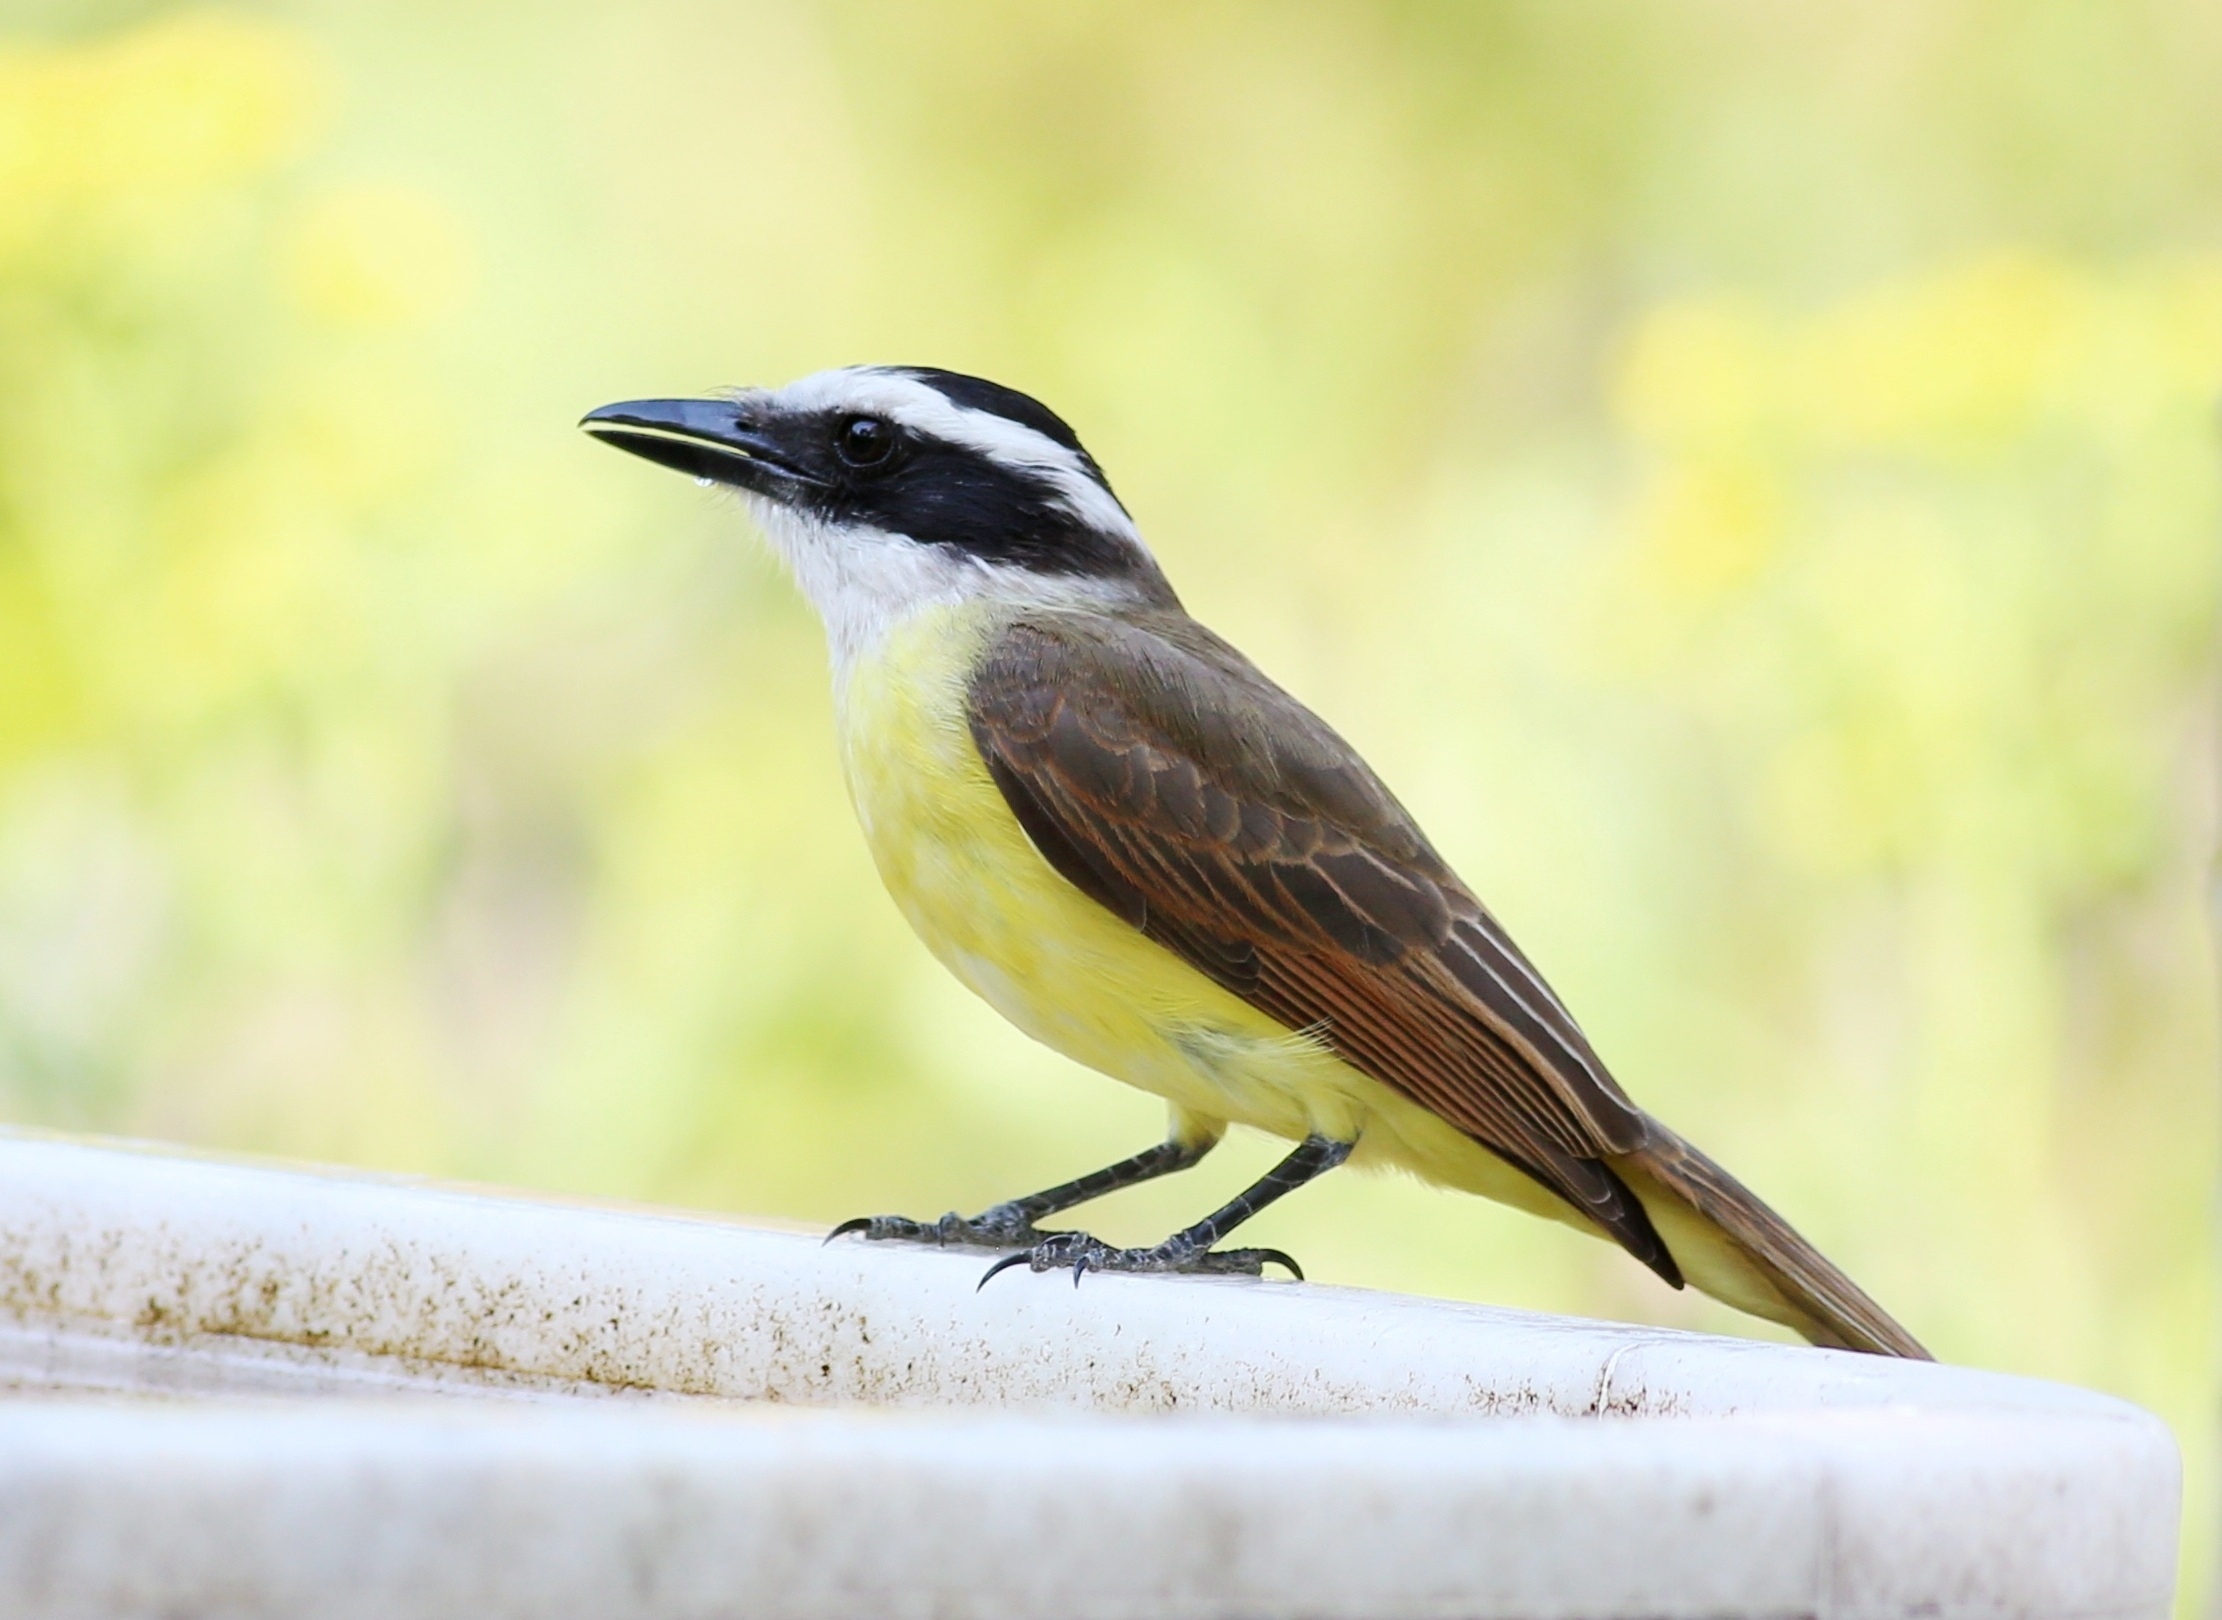
nature, branch, bird, wing, ray, wildlife, wild, beak, colorful, fauna, tropical bird, close up, vertebrate, drinking water, brazilian fauna, brazilian bird, well you saw, of profile, perching bird